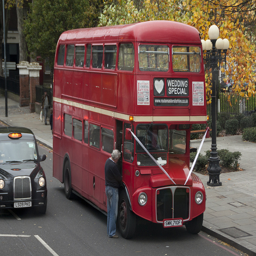
Double Decker bus at curb with man looking into window from street side.
A man standing next to a red doube-decker bus.
a public transit bus on a city street
London double decker bus in motion on street
A double decker bus stops on the street to pick up a passenger.